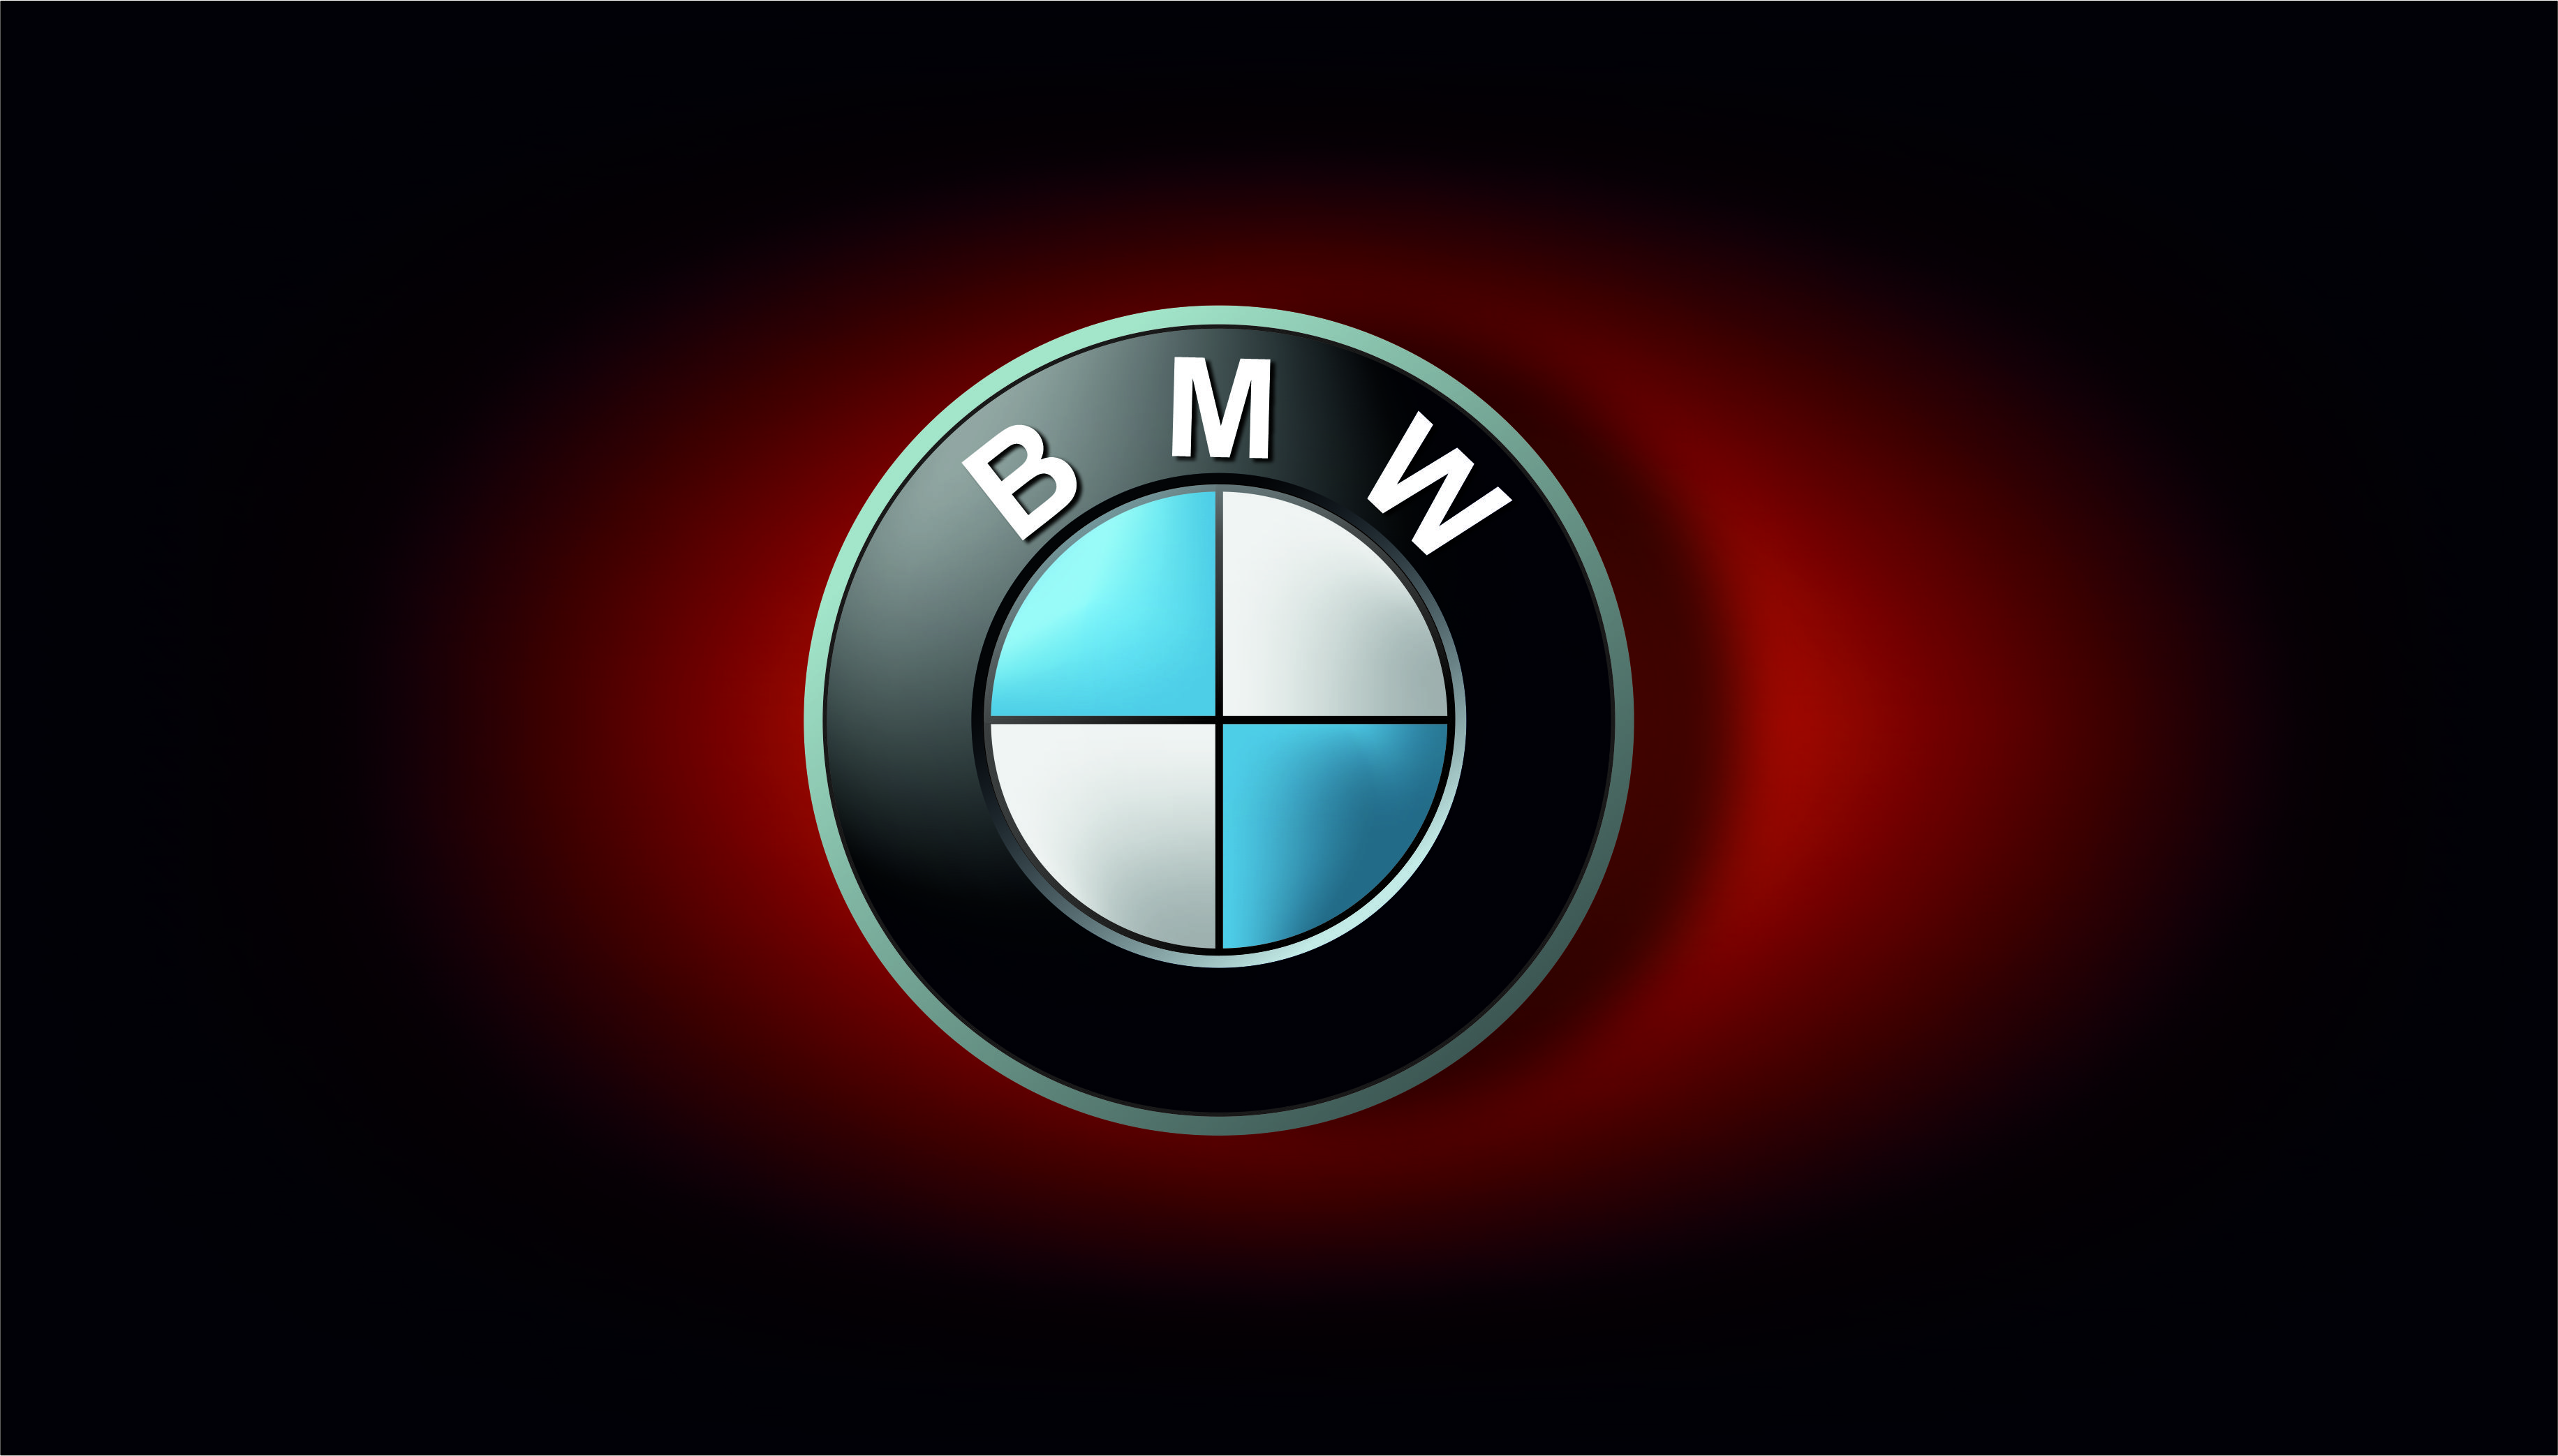
bmw logo, BMW ILLUSTRATIONS, bmw, BMW STYLISH LOGO, BMW LOGO COREL, automotive design, font, emblem, circle, symbol, technology, electric blue, gadget, logo, graphics, number, brand, multimedia, personal luxury car, computer icon, pattern, graphic design, vehicle, trademark, sign, illustration